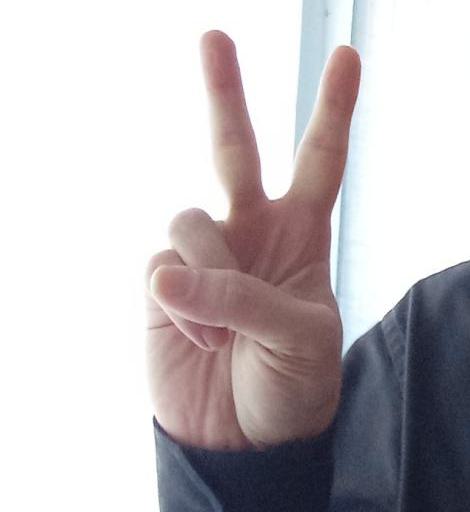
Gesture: peace